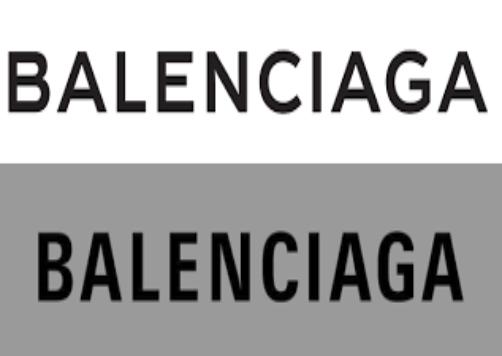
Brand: Balenciaga
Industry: Clothes